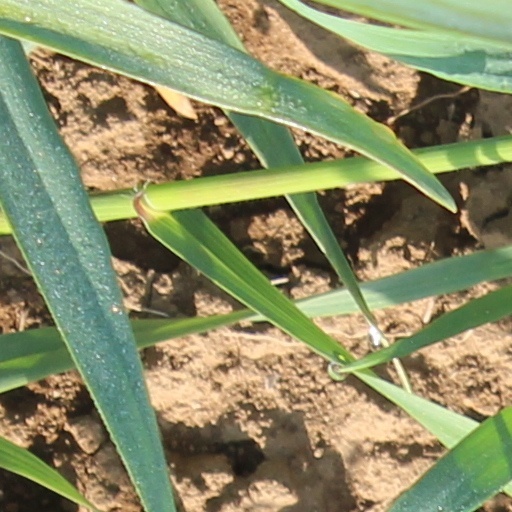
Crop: wheat